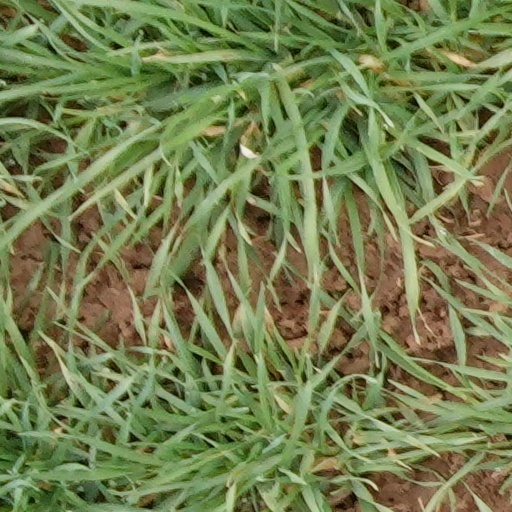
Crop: wheat